Guildford

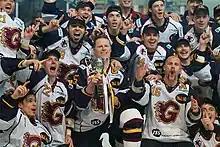
The Guildford Flames celebrate winning the 2011 Playoff Championships

Guildford railway station is located to the north-west of the town centre. It is managed by South Western Railway, which operates most services; their routes run to via , to via and , and to via .